Aberdeen

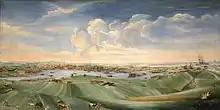
View of Aberdeen by William Mosman, 1756

The Aberdeen area has seen human settlement for at least 8,000 years. The city began as two separate burghs: Old Aberdeen at the mouth of the river Don; and New Aberdeen, a fishing and trading settlement, where the Denburn waterway entered the river Dee estuary. The earliest charter was granted by William the Lion in 1179 and confirmed the corporate rights granted by David I.